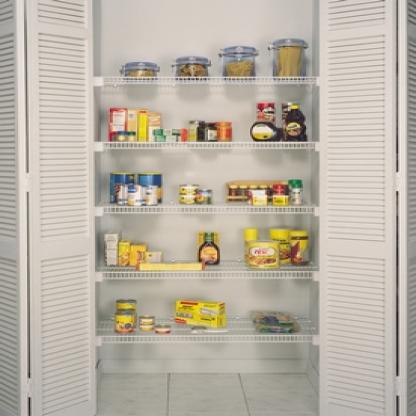
Scene: Indoor